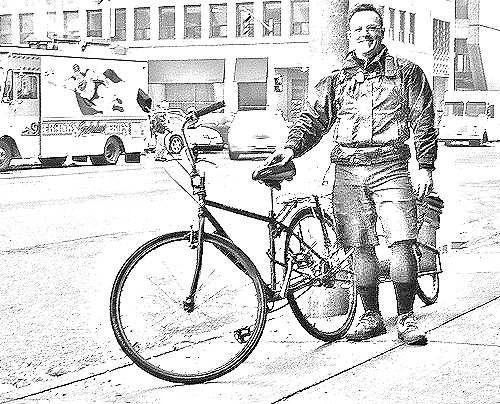
Portrait style: Sketch Portrait